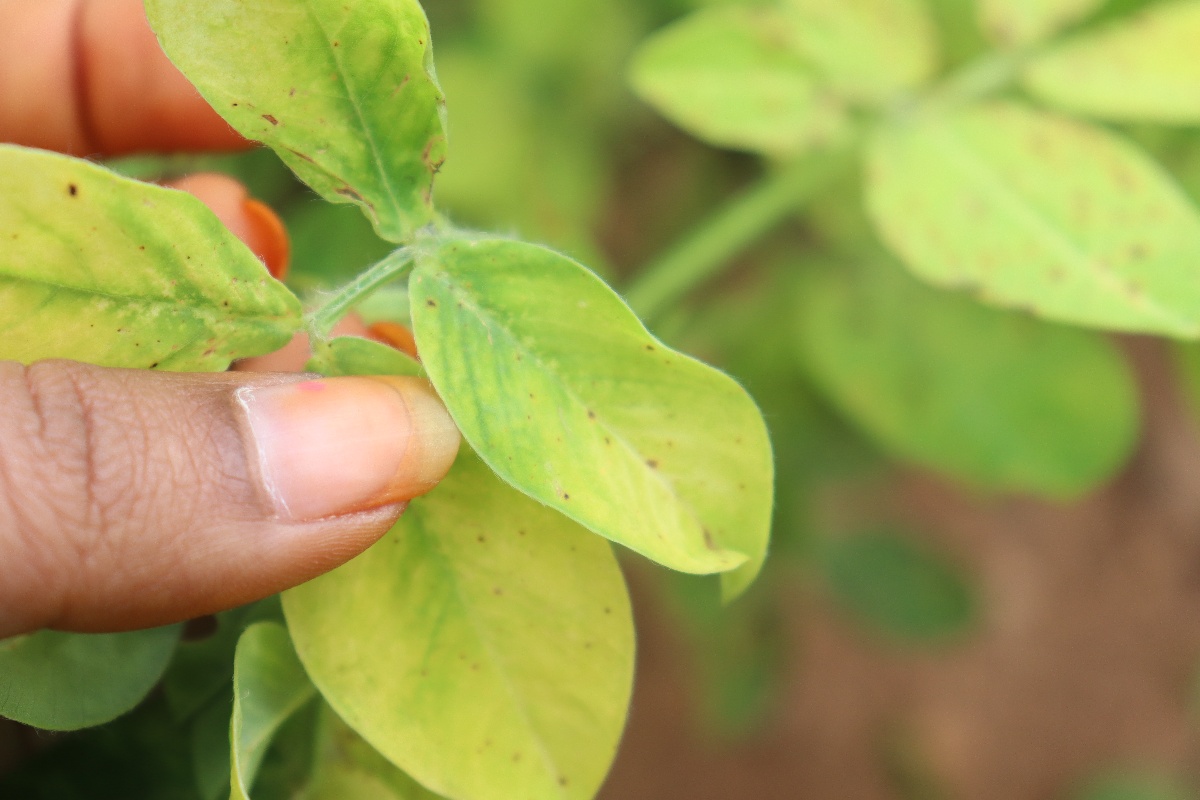
Label: late leaf spot